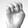
ASL letter: E